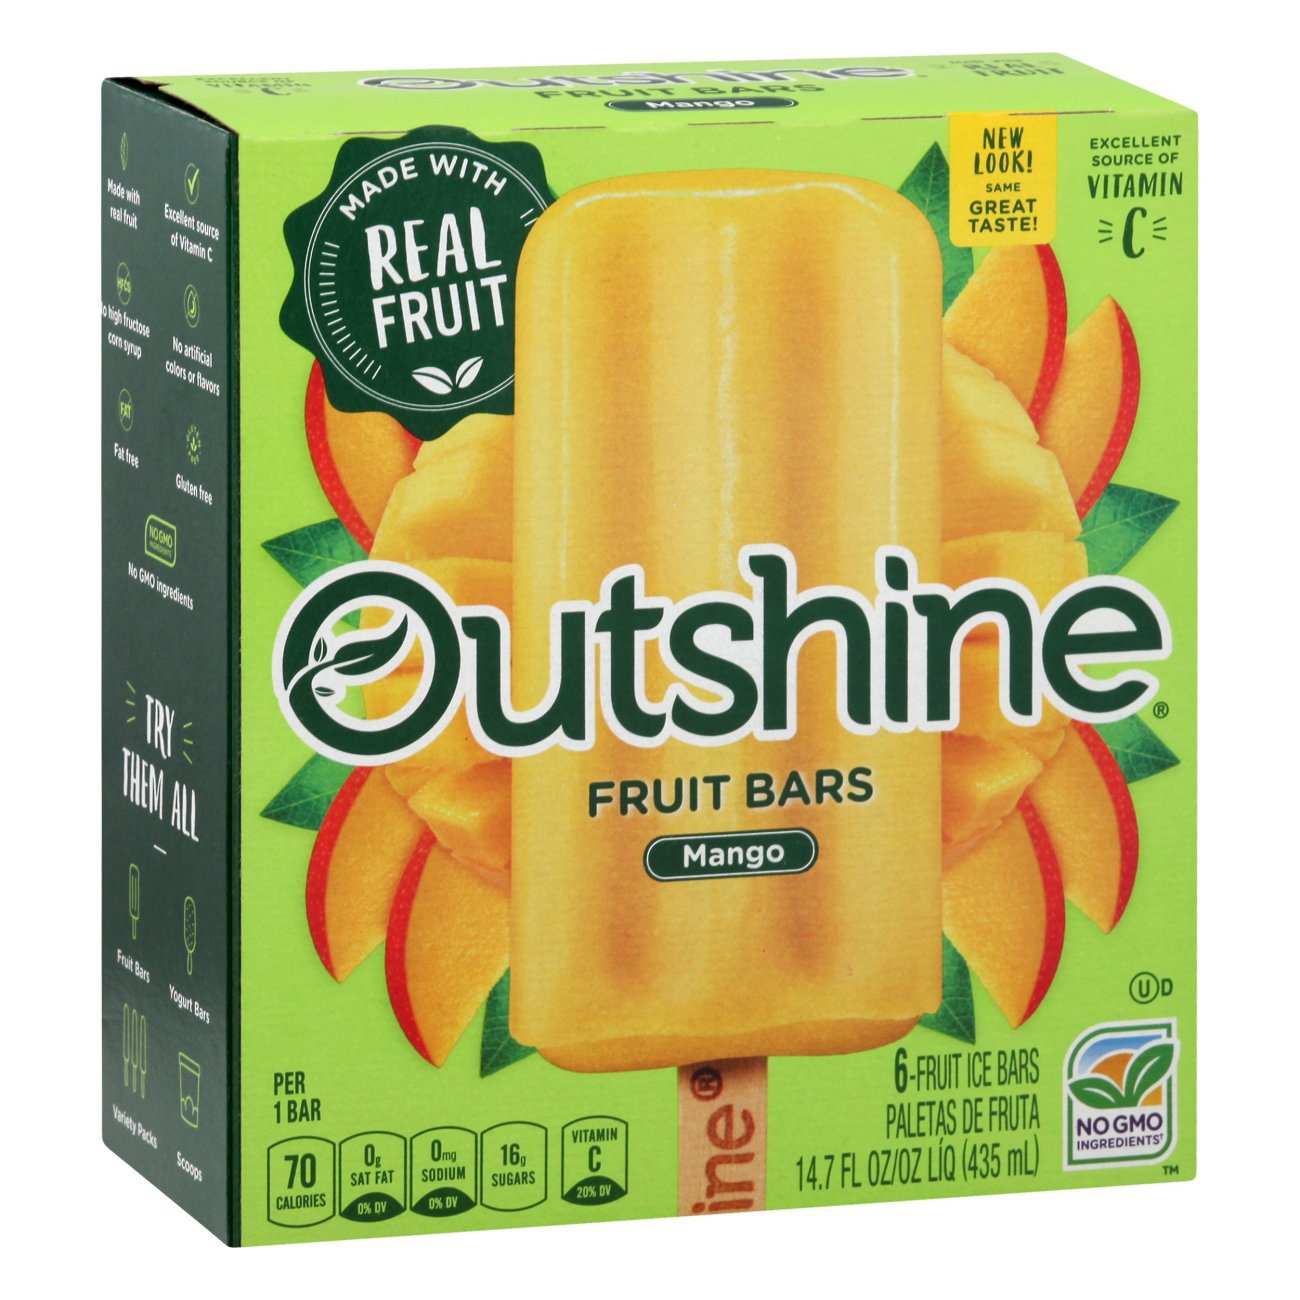
Label: Mango